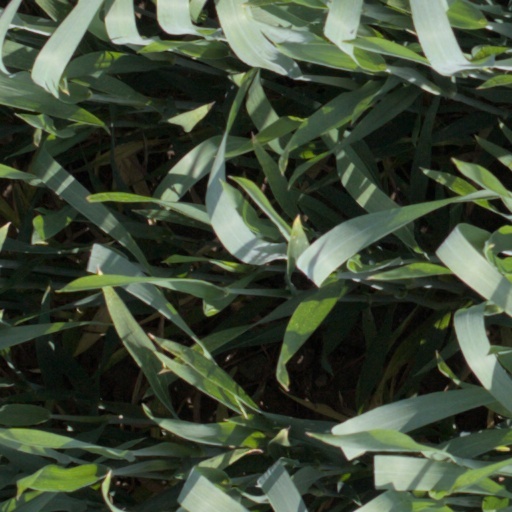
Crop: wheat